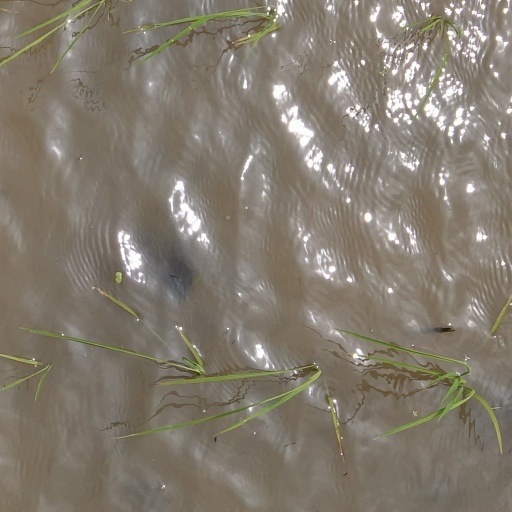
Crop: rice